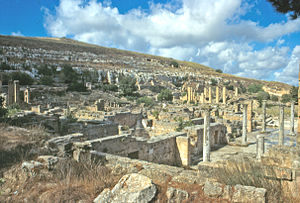
Kyrene
Ruinerne af Apollontemplet i Kyrene
Kyrene var en bystat i græsk oldtid, nu i Libyen. Kyrene var den ældste og vigtigste af de fem græske byer i regionen, og gav Østlibyen det klassiske navn Cyrenaica, som det fortsat kaldes i dag. Byen ligger i en frodig dal i Jebel Akhdar.